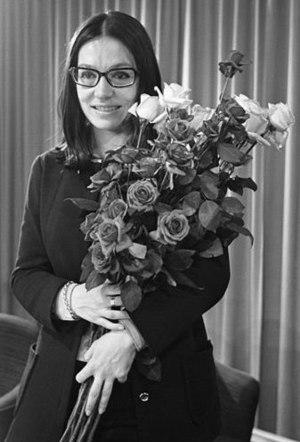
ana Mouskouri op Schiphol in 1969
Nana Mouskouri, née Ioánna Moúskhouri le 13 octobre 1934 à La Canée, est une chanteuse et une femme politique grecque.